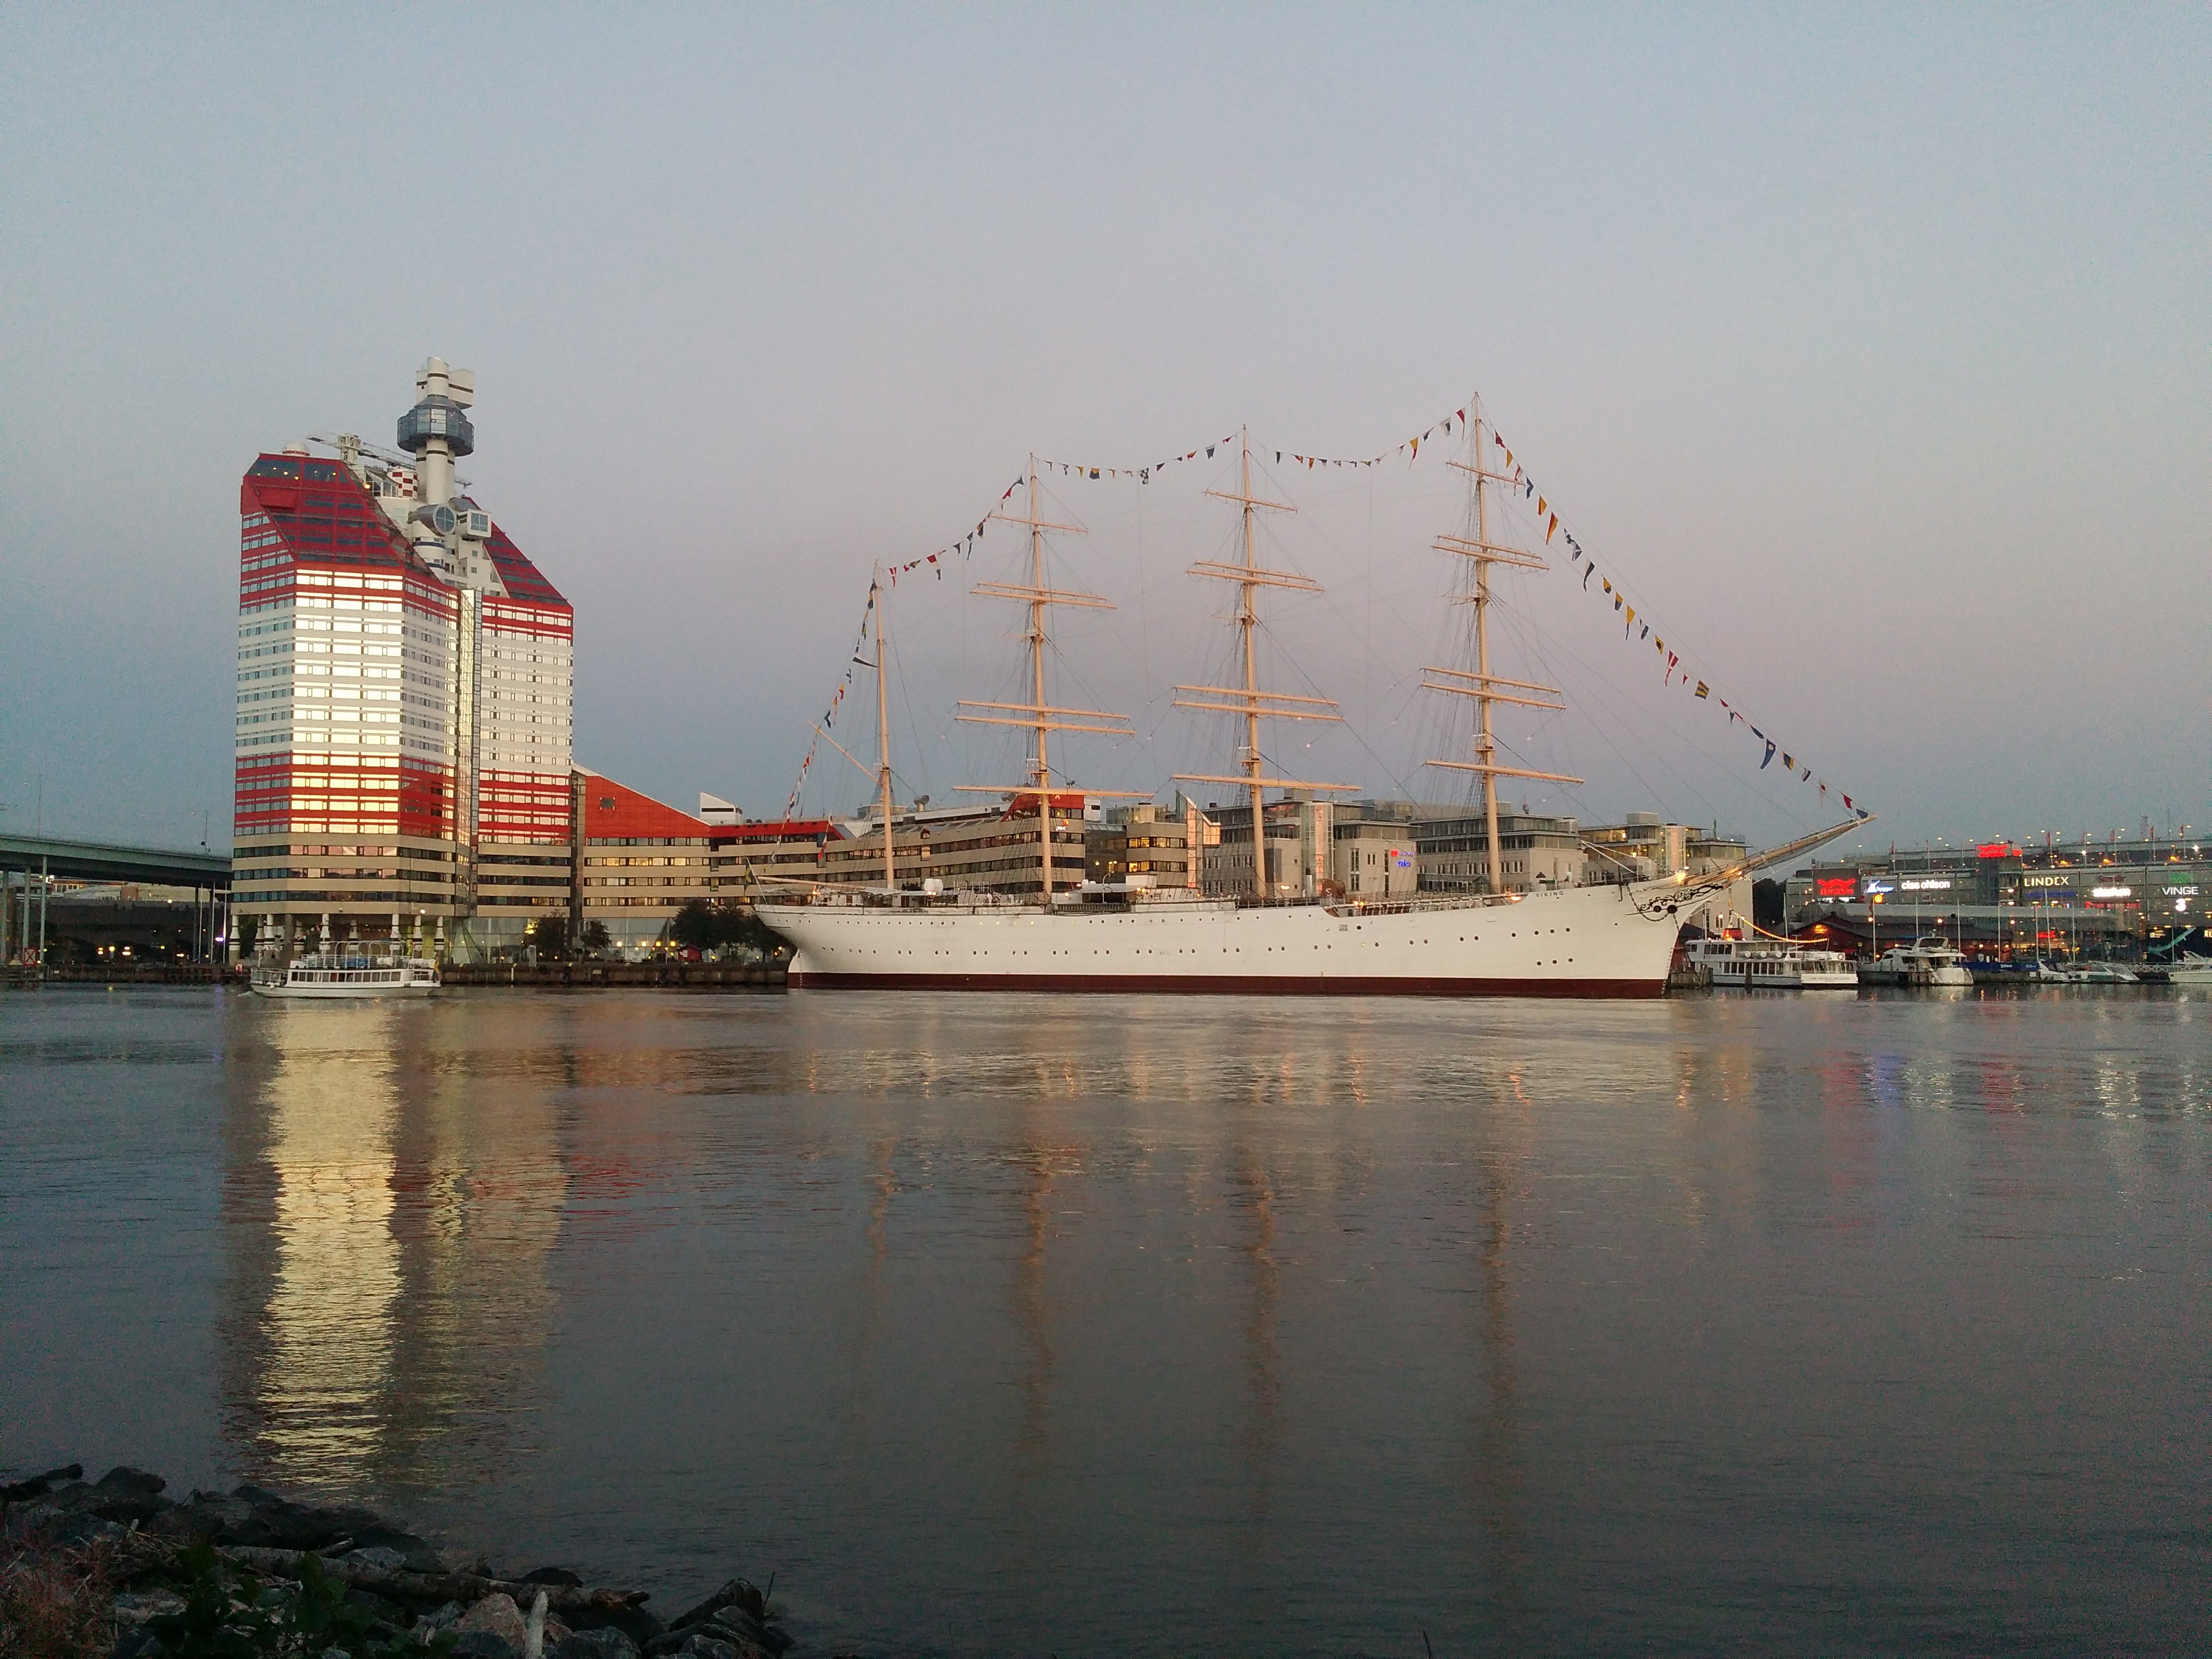
landscape, sea, coast, dock, boat, river, ship, reflection, vehicle, tower, yacht, bay, harbor, port, lifestyle, waterway, infrastructure, marine, channel, watercraft, freight transport